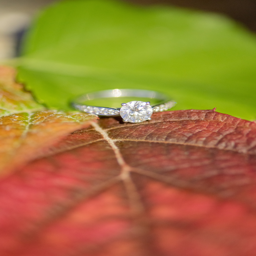
photos of an engagement session .